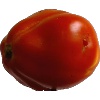
Label: Tomato 1